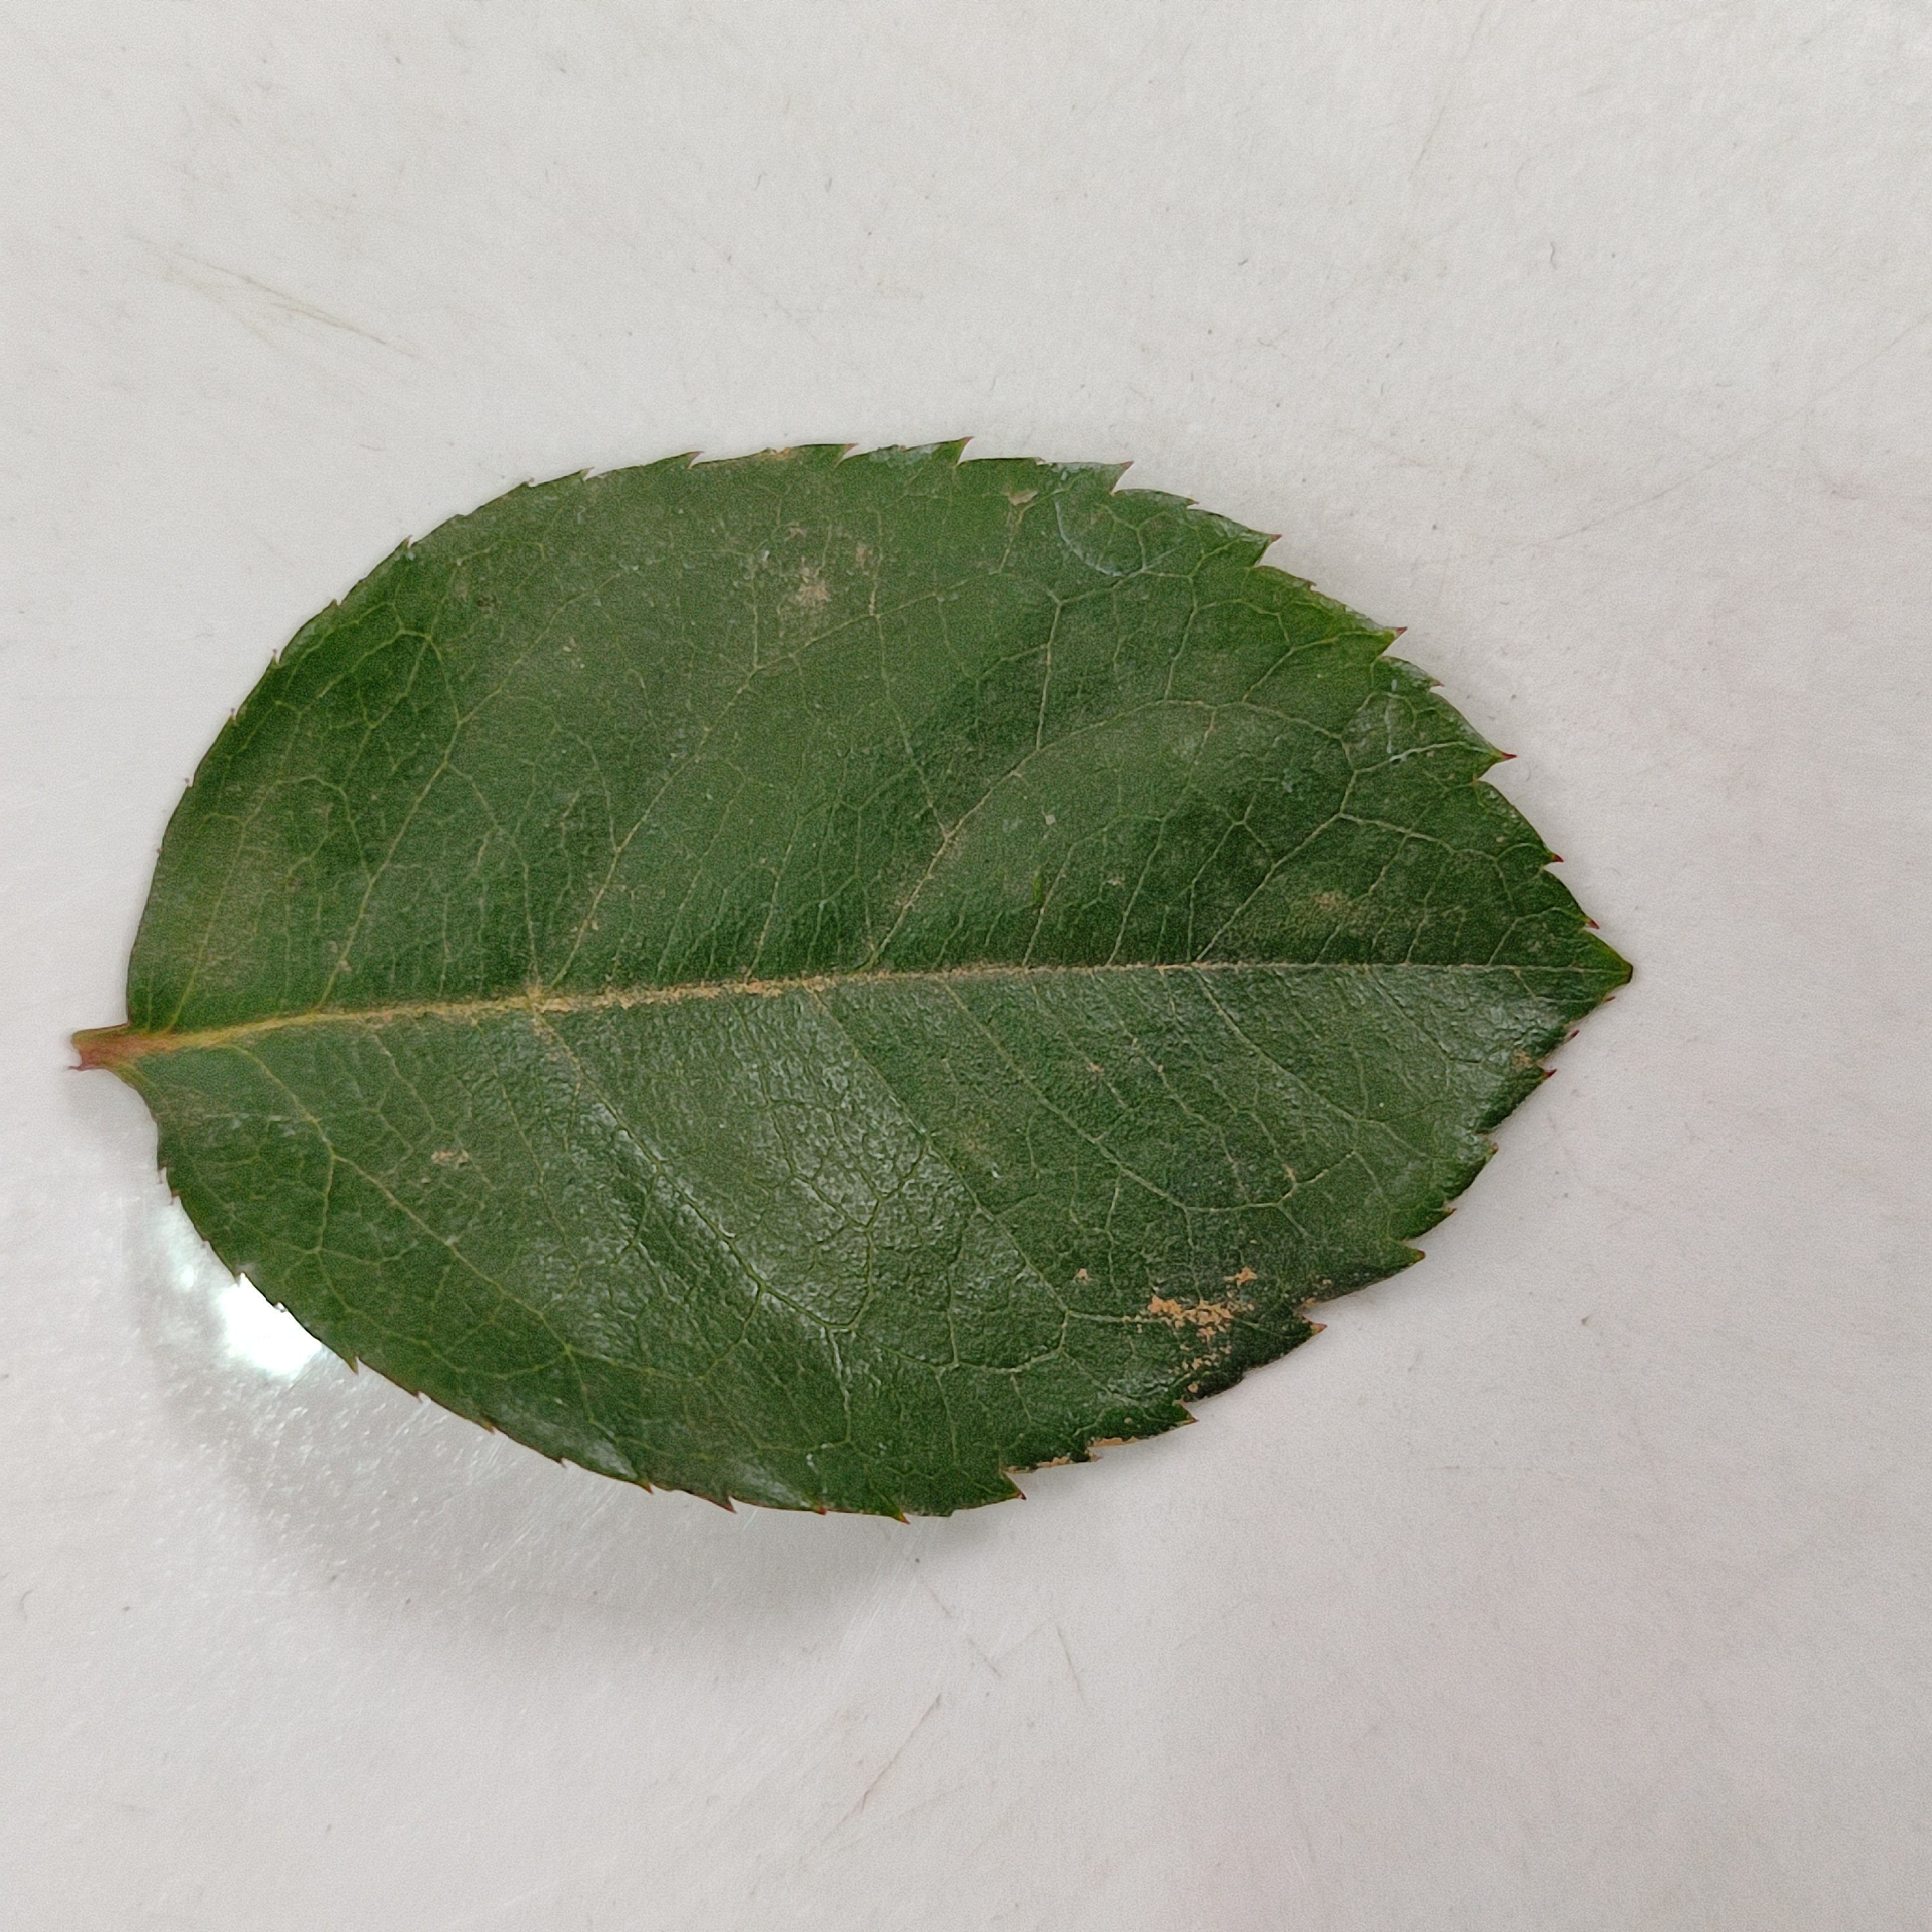
Label: Healthy Leaf